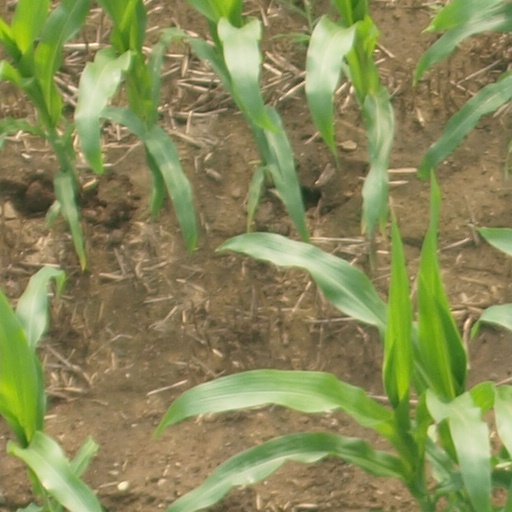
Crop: maize; corn